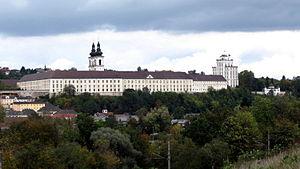
Kremsmünster est une commune autrichienne, située dans le district de Kirchdorf en Haute-Autriche, comptant environ 6 500 habitants.